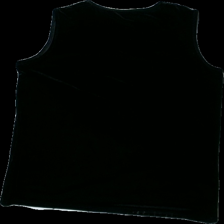
View: back
Type: Tank top
Category: Ladies
Brand: Kappahl
Brand text on label: XLNT
Colors: Black
Material: 100% Polyester
Pattern: Other
Cut: Regular, C-collar
Size: 46
Season: Winter
Price range: 50-100
Recommended usage: Reuse
Description: black tank top with sequins